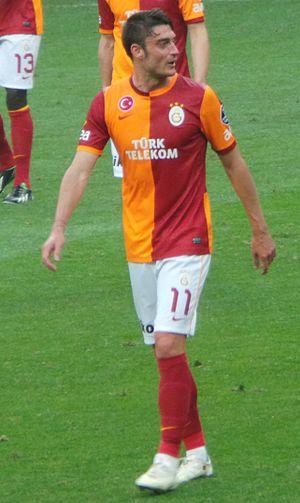
Albert Riera Ortega, né le 15 avril 1982 à Manacor dans les îles Baléares, est un footballeur international espagnol qui évoluait au poste de milieu gauche.